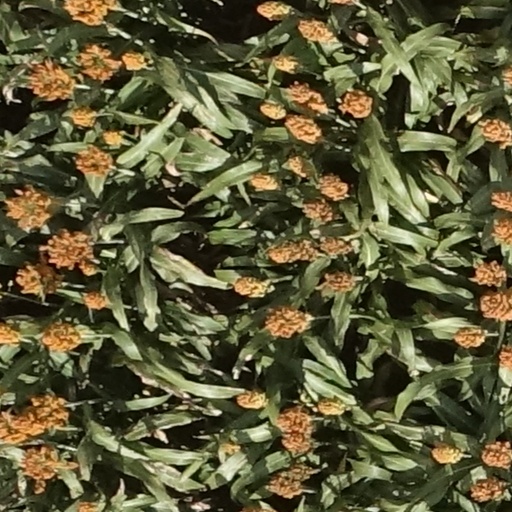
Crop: sorghum